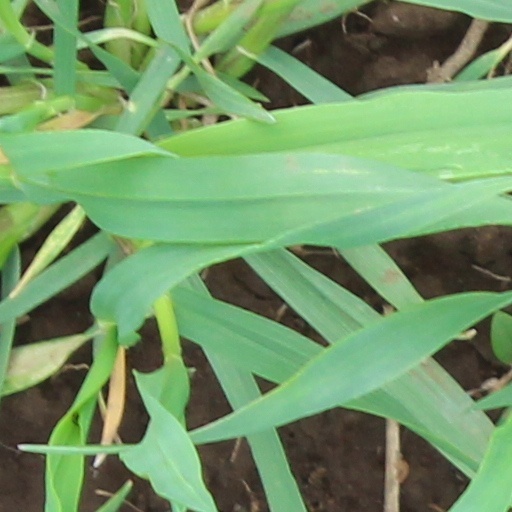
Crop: wheat